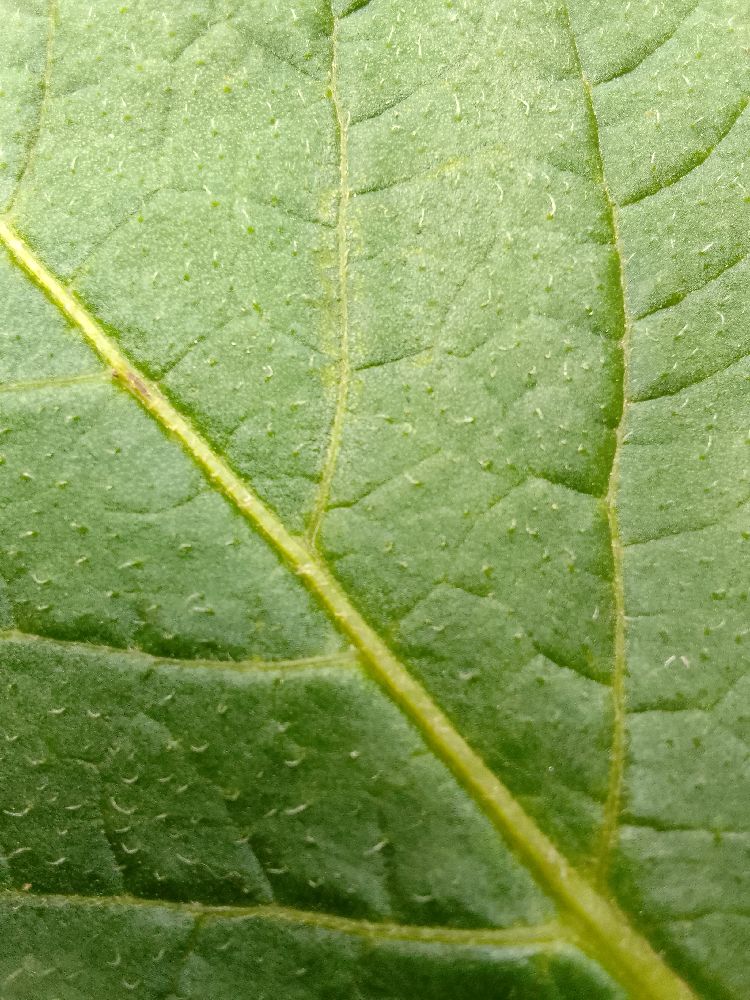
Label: Healthy